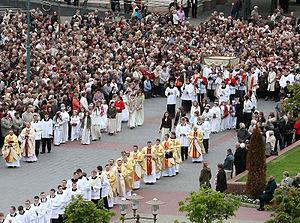
La Fête-Dieu, appelée aussi Solennité du Saint-Sacrement du Corps et du Sang du Christ, ainsi que Corpus Domini ou Corpus Christi, est une fête religieuse essentiellement catholique et parfois anglicane célébrée le jeudi qui suit la Trinité, c'est-à-dire soixante jours après Pâques, ou le dimanche d'après dans certains pays comme la France. Cette fête célèbre la présence réelle de Jésus-Christ dans le sacrement de l'Eucharistie, c'est-à-dire sous les espèces du pain et du vin consacrés au cours du sacrifice eucharistique.